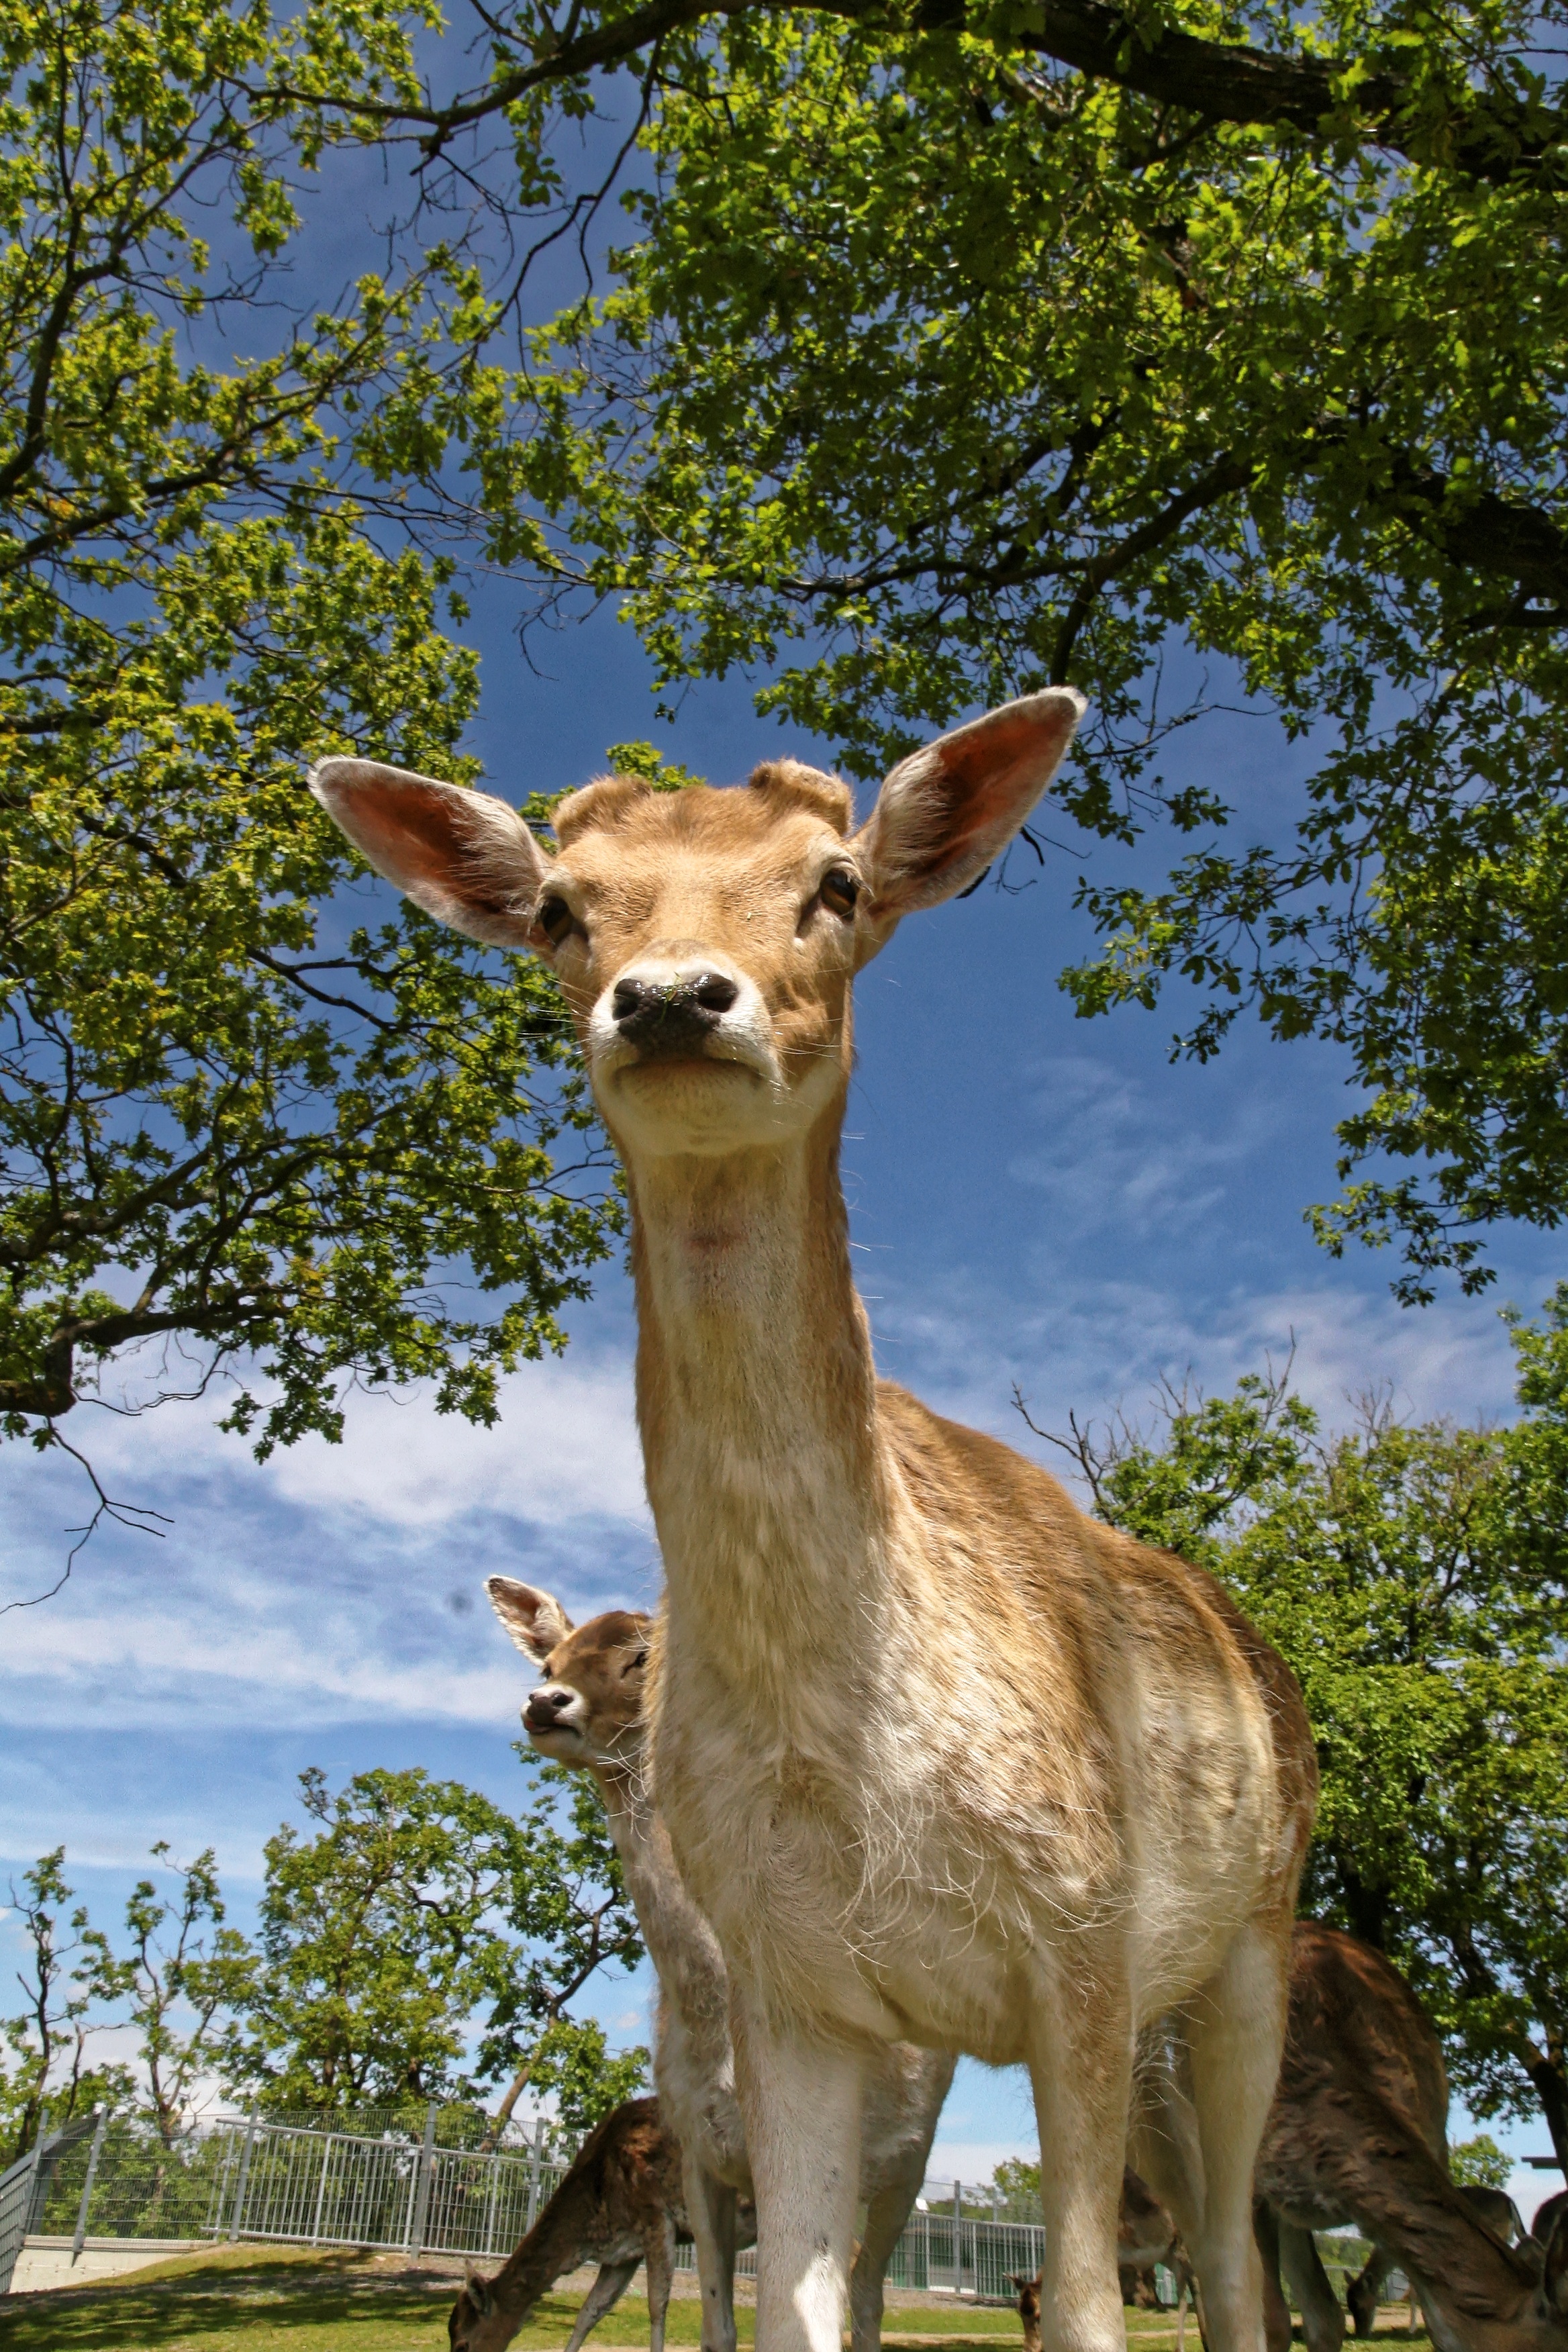
nature, animal, wildlife, wild, deer, zoo, mammal, close, fauna, vertebrate, curious, roe deer, fallow deer, white tailed deer, damm wild, forest animal